The Minrothad Guilds

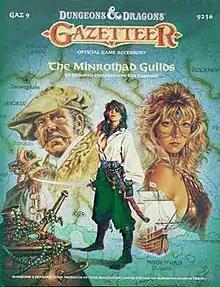

The Minrothad Guilds is an accessory for the "Dungeons & Dragons" fantasy role-playing game. It was written by Deborah Christian and Kim Eastland, and published by TSR in 1988.